Ellie McKenzie

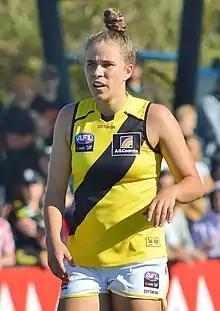
McKenzie in February 2021

Elaine Anne McKenzie (born 17 October 2002) is an Australian rules footballer playing for the Richmond Football Club in the AFL Women's (AFLW).